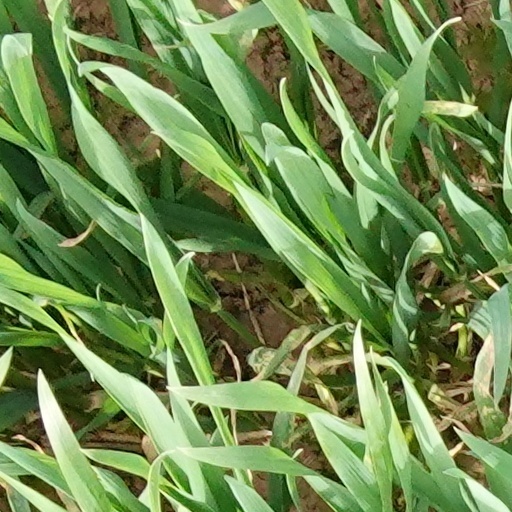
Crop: wheat